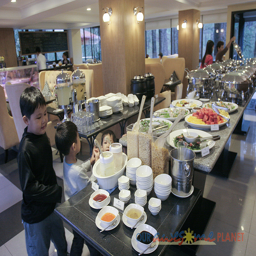
Three children stand at the near end of the buffet line, as two adults stand at the far end, in a clean elegant restaurant.
Three children standing at one end of large buffet
There children are going through a banquet line.
A large assortment of food on a long table.
Several children approach a buffet in a large cafeteria.